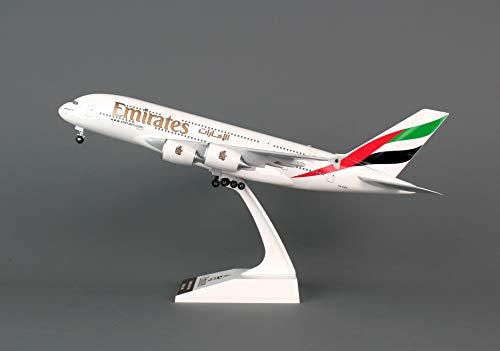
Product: Daron Skymarks Emirates A380-800 Airplane Model Building Kit with Gear, 1/200-Scale
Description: EMIRATES AIRBUS A380-800.
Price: $55.72
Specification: ProductDimensions:14.2x15.8x9inches|ItemWeight:1pounds|ShippingWeight:1.63pounds(Viewshippingratesandpolicies)|DomesticShipping:ItemcanbeshippedwithinU.S.|InternationalShipping:ThisitemcanbeshippedtoselectcountriesoutsideoftheU.S.LearnMore|ASIN:B00EGEFDCQ|Itemmodelnumber:SKR698|Manufacturerrecommendedage:14monthsandup